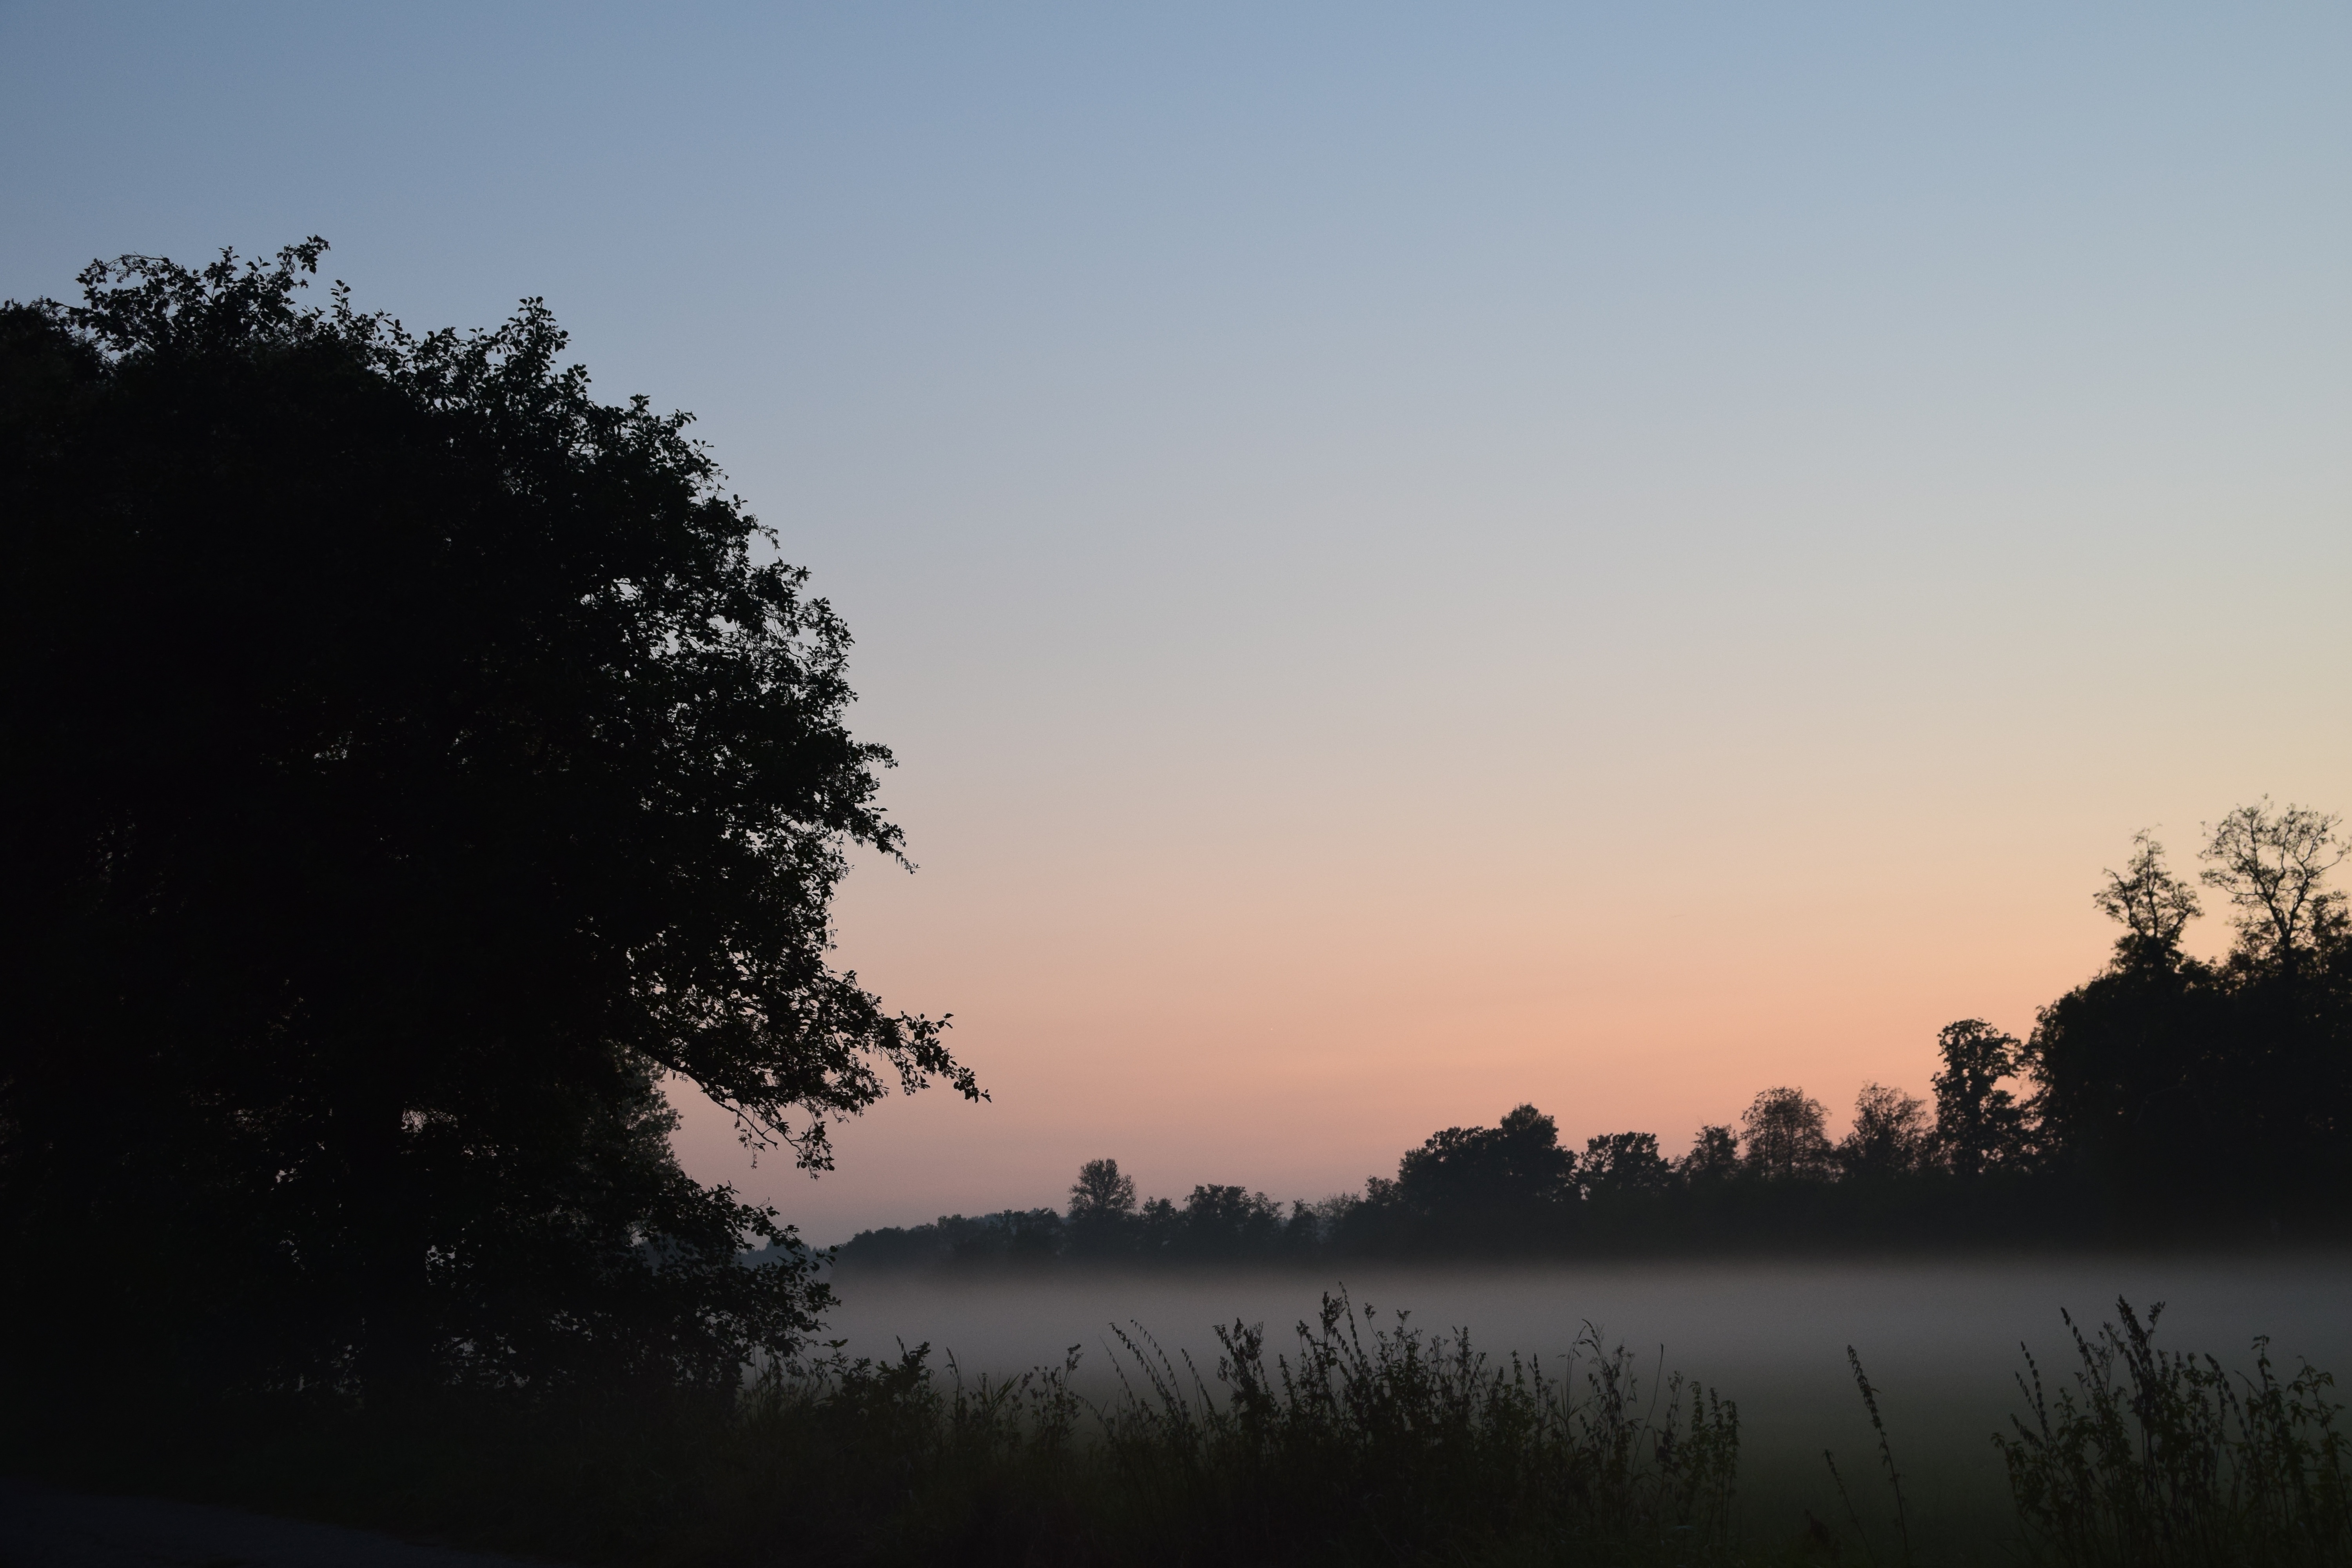
landscape, tree, nature, horizon, cloud, sky, sun, fog, sunrise, sunset, mist, sunlight, morning, dawn, atmosphere, dusk, evening, reflection, autumn, shadow, haze, mood, abendstimmung, evening sky, ground fog, atmospheric phenomenon, woody plant